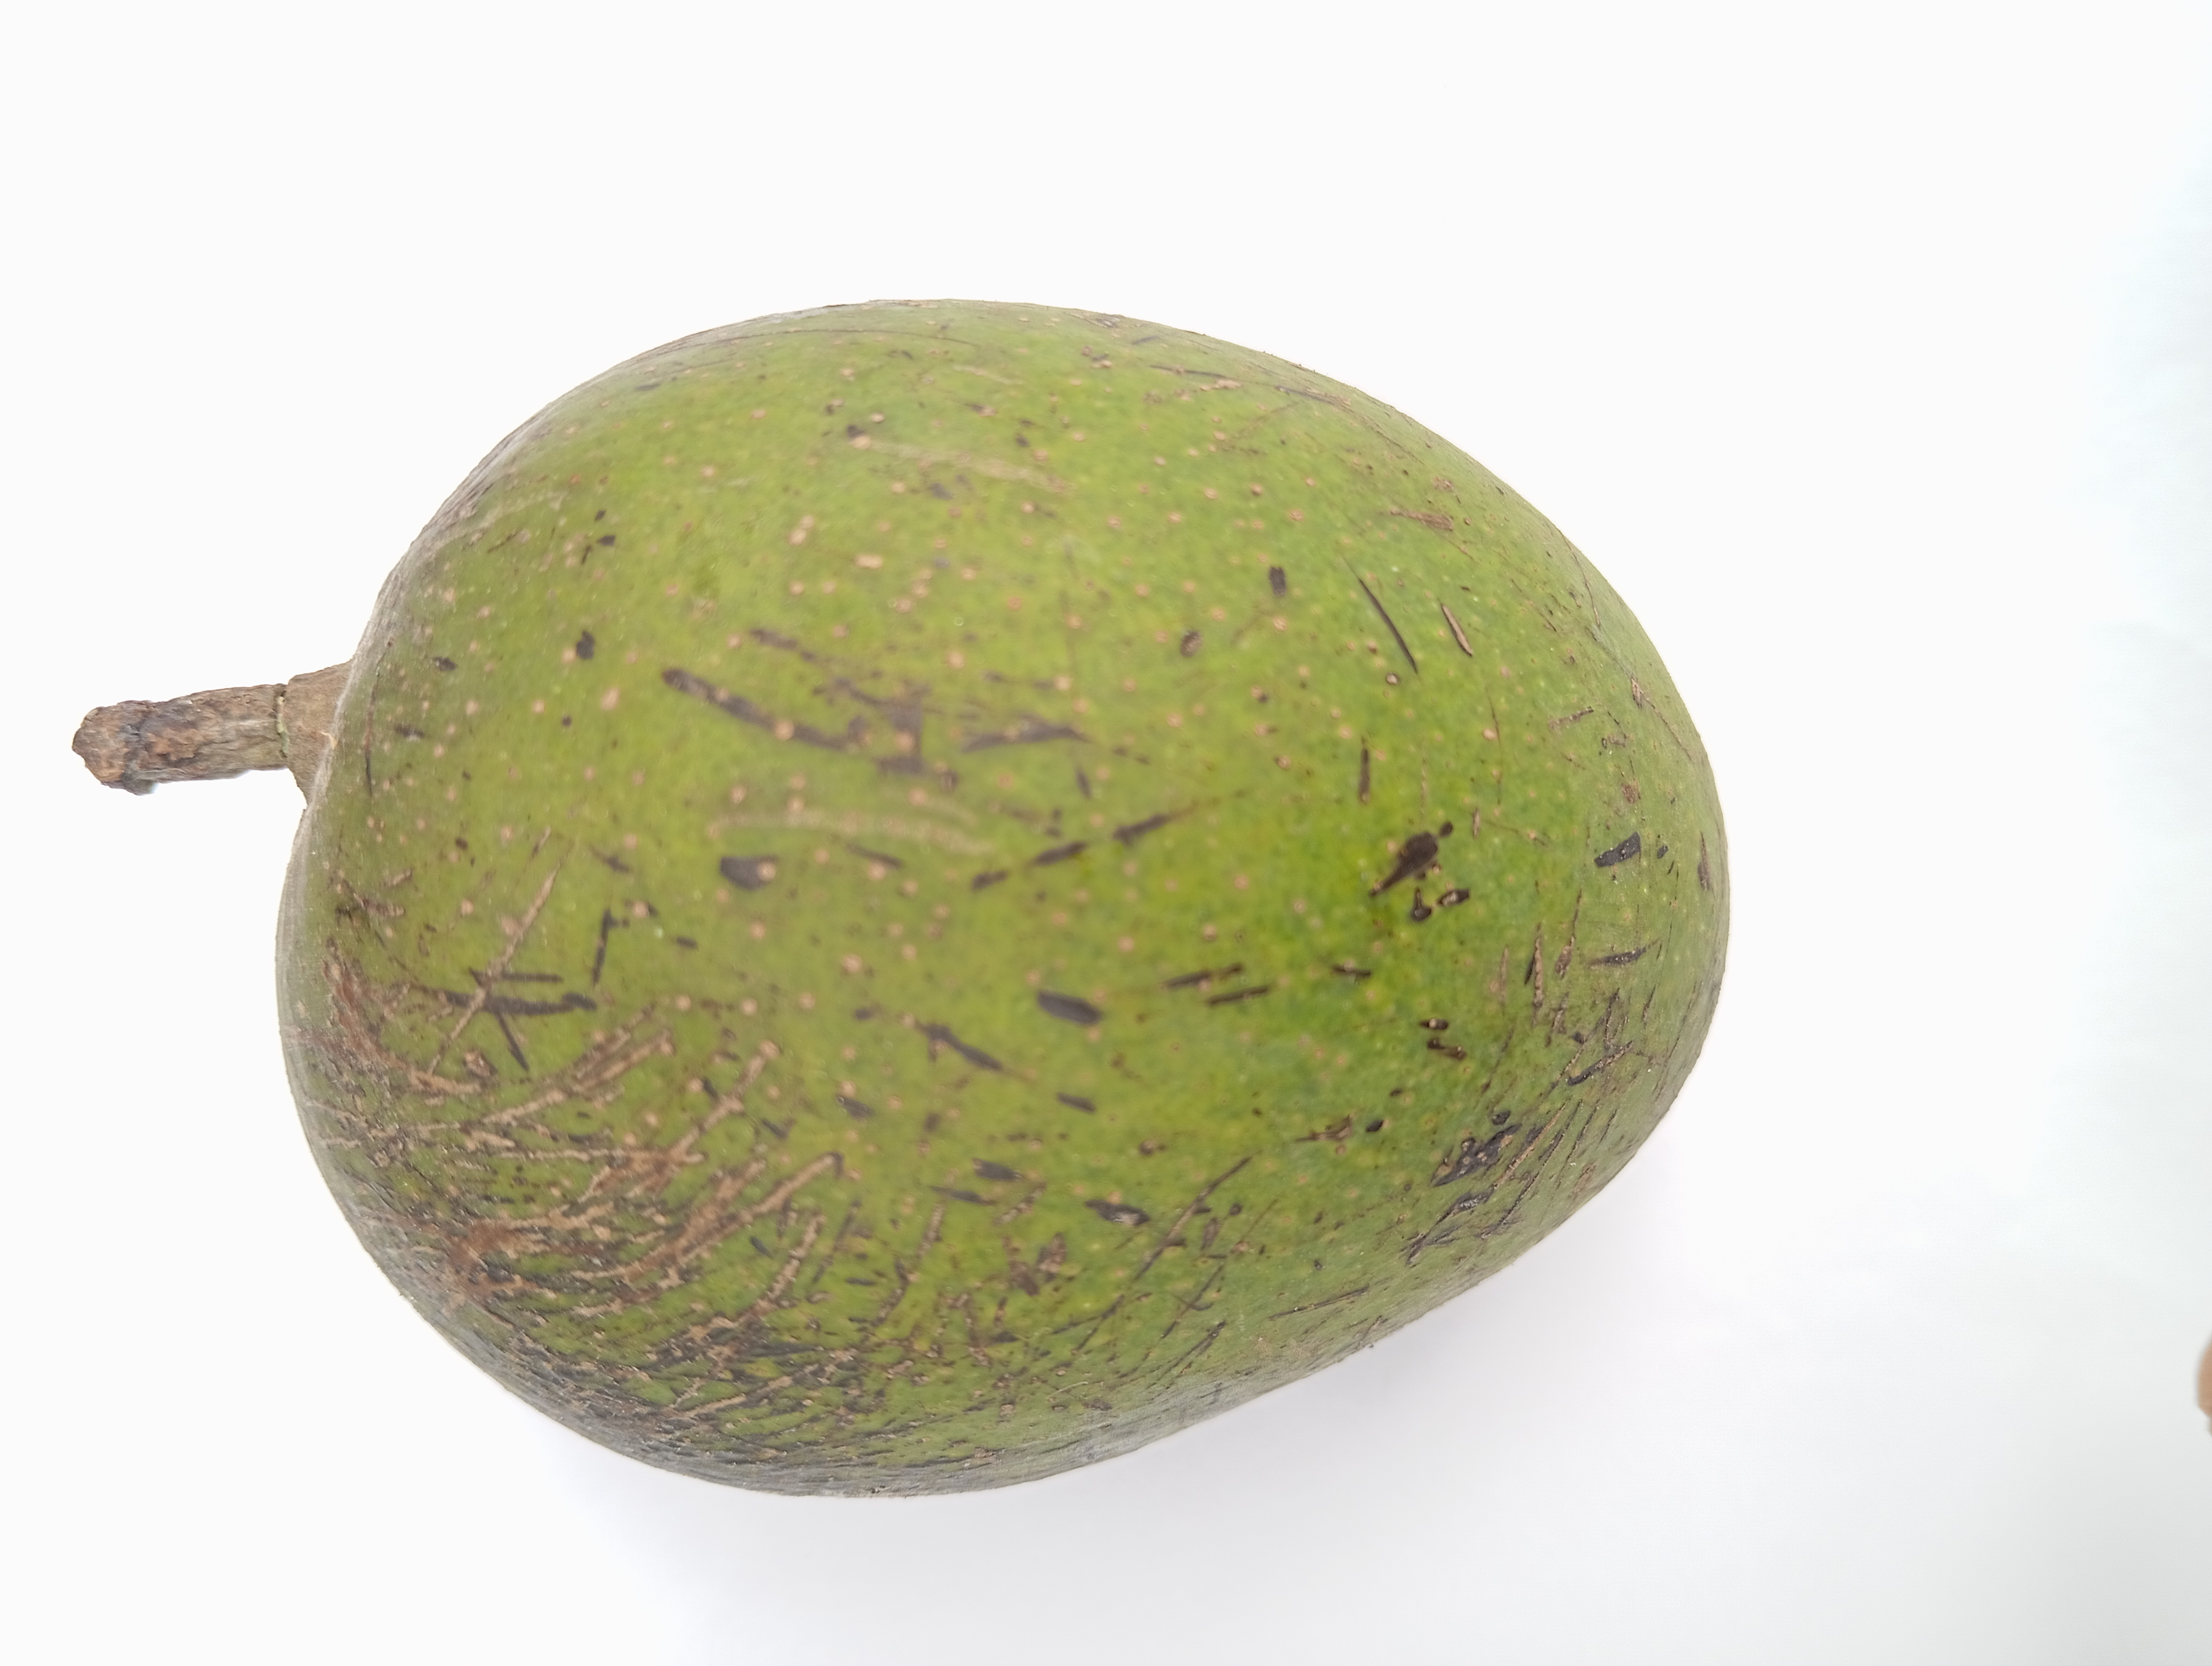
Mango variety: Himsagar